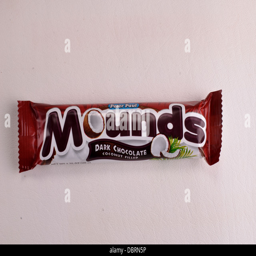
candy bar on a white background